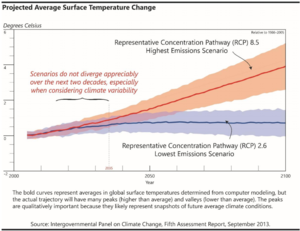
Representative Concentration Pathway
Forventet gennemsnitlig ændring af  overfladetemperaturen.